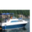
Label: ship